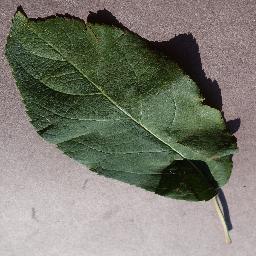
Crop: apple
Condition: healthy